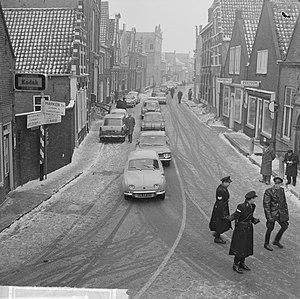
Monnikendam est une ville de la province de Hollande-Septentrionale dans la commune de Waterland. Elle est située sur le bord de l'IJsselmeer.